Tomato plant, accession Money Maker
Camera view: tilt-top (135 deg); turntable rotation: 120 degrees
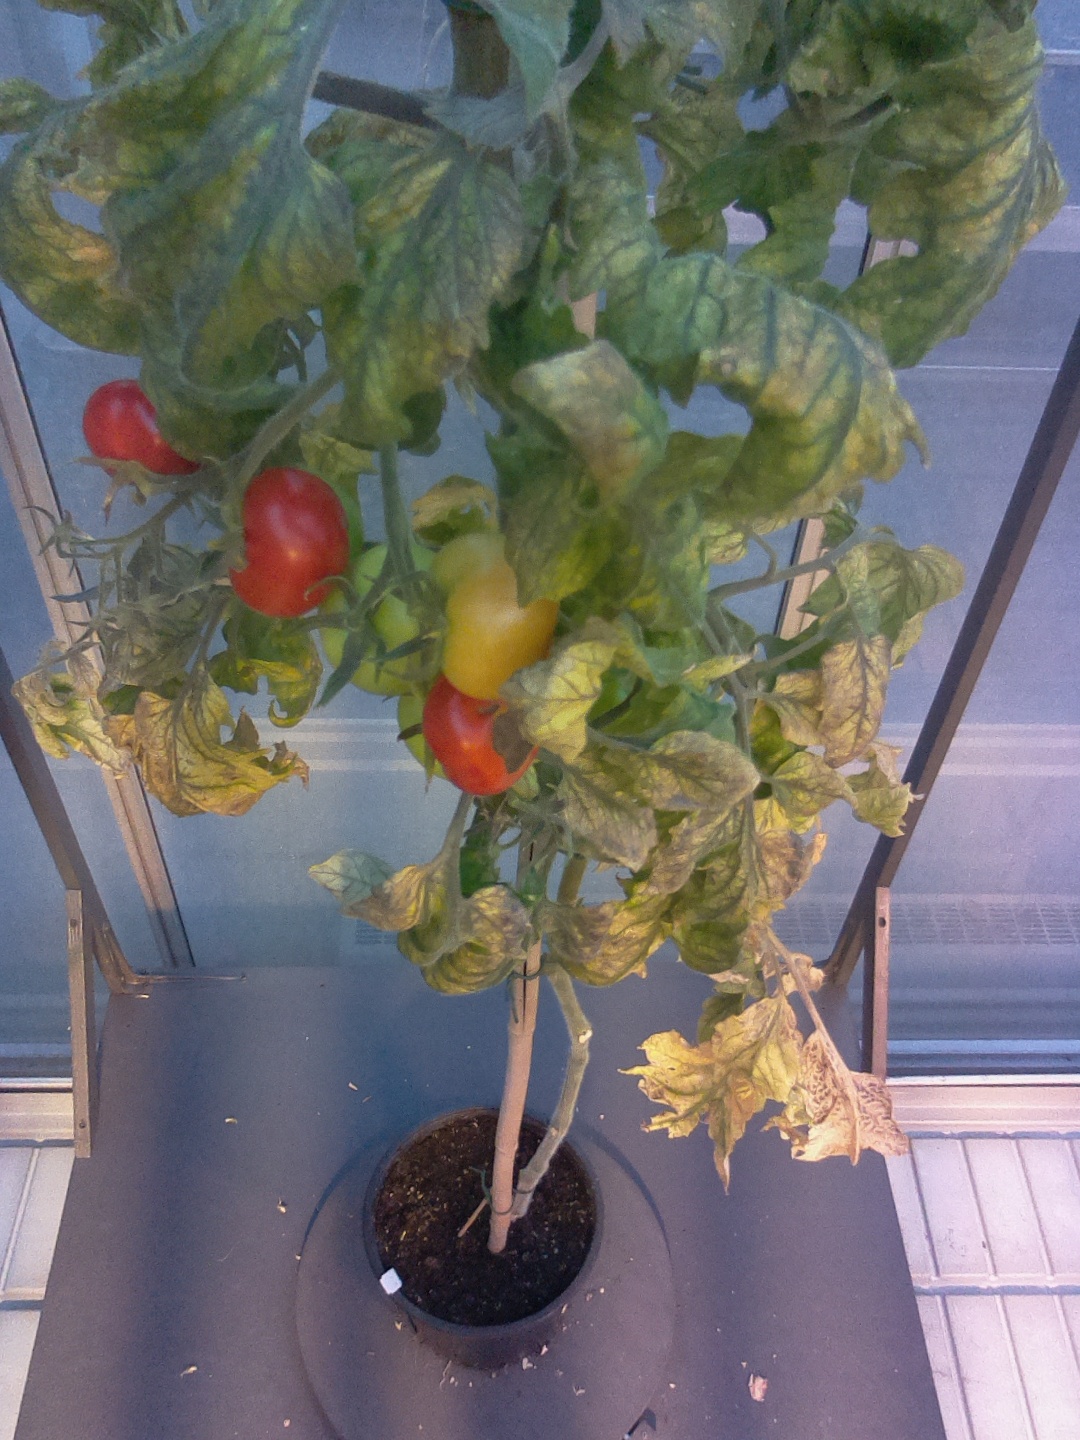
BBCH growth stage 83: 30%-40% of fruits show typical fully ripe color